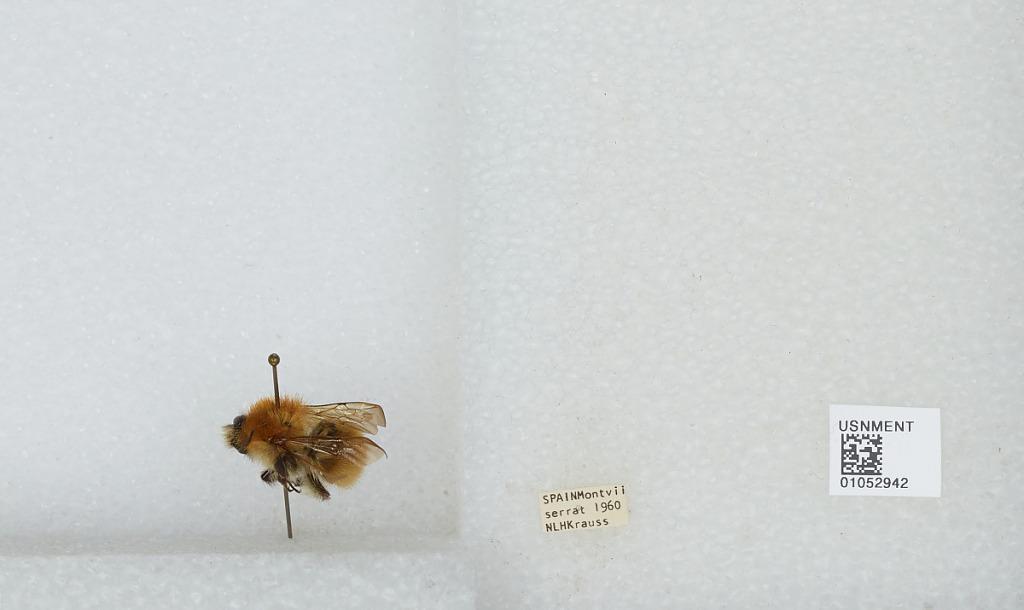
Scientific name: Bombus sp.
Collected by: N. Krauss
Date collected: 1960-7-
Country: Spain
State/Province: Valencia
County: Valencia
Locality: Montserrat
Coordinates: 39.3582, -0.60163